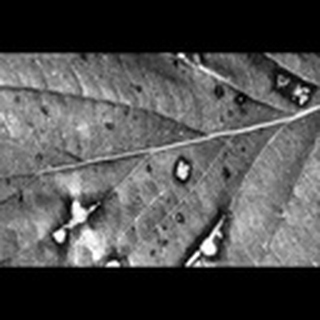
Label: cotton_target_spot